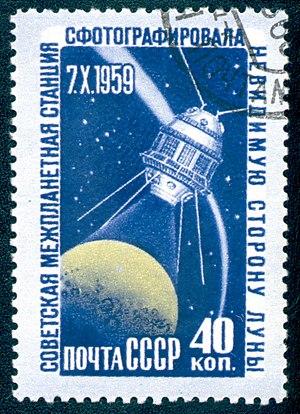
Luna 3 fut le premier engin spatial à transmettre des photographies de la face cachée de la Lune.